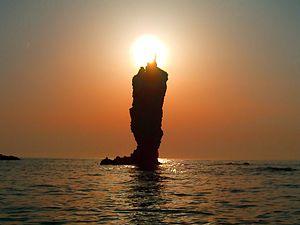
Les îles Oki sont un archipel japonais situées dans la Mer du Japon, entre 40 et 80 km au nord de la péninsule de Shimane sur de l'île de Honshū. Elles comptent 24 500 habitants réparties sur ses quatre îles principales et font partie de la préfecture de Shimane, dont elles forment le district d'Oki.